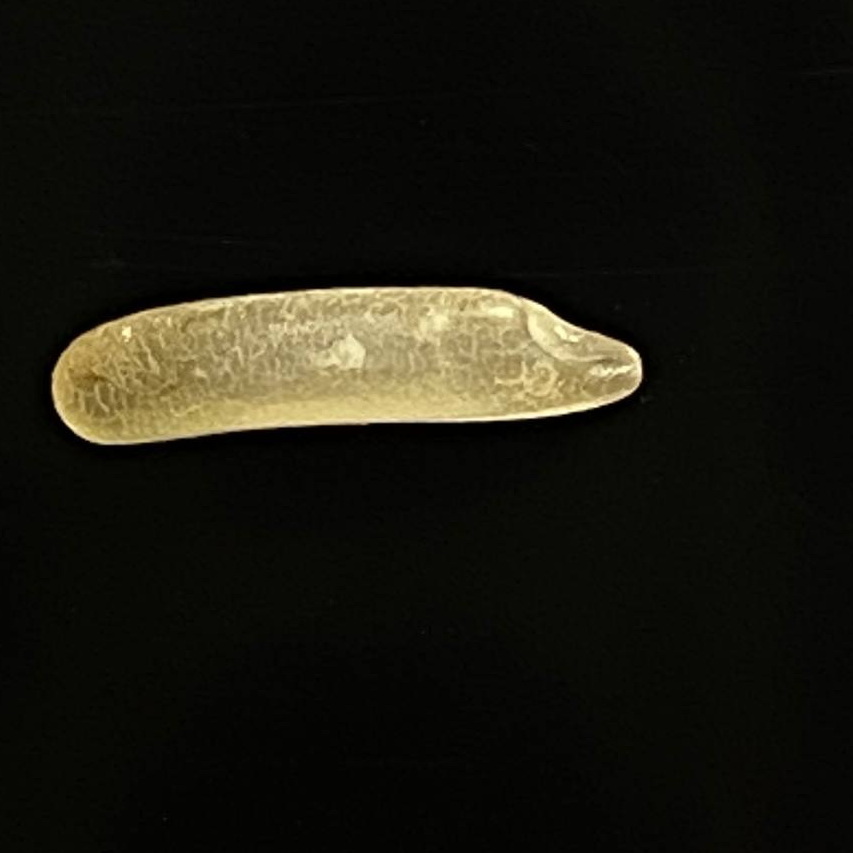
Rice variety: Bashmoti